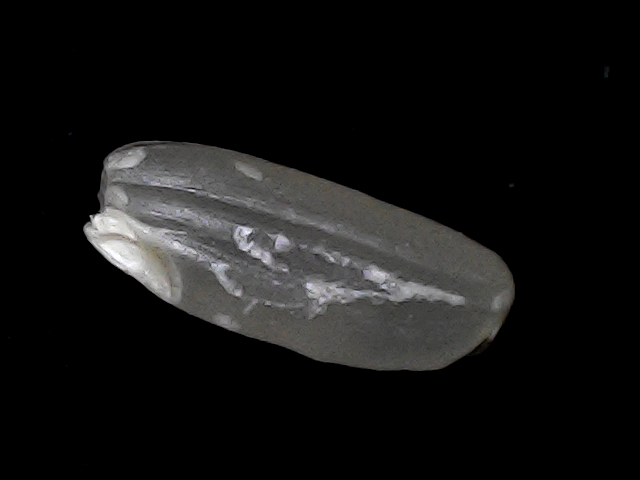
Rice variety: BD49